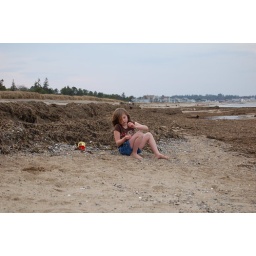
didn't even think twice about sitting in seaweed. that's my girl :)